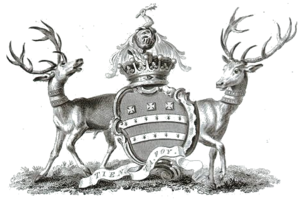
Allen Alexander Bathurst, 6ᵉ comte Bathurst, connu sous le nom d' Allen Bathurst jusqu'en 1878, est un pair britannique et un député conservateur.